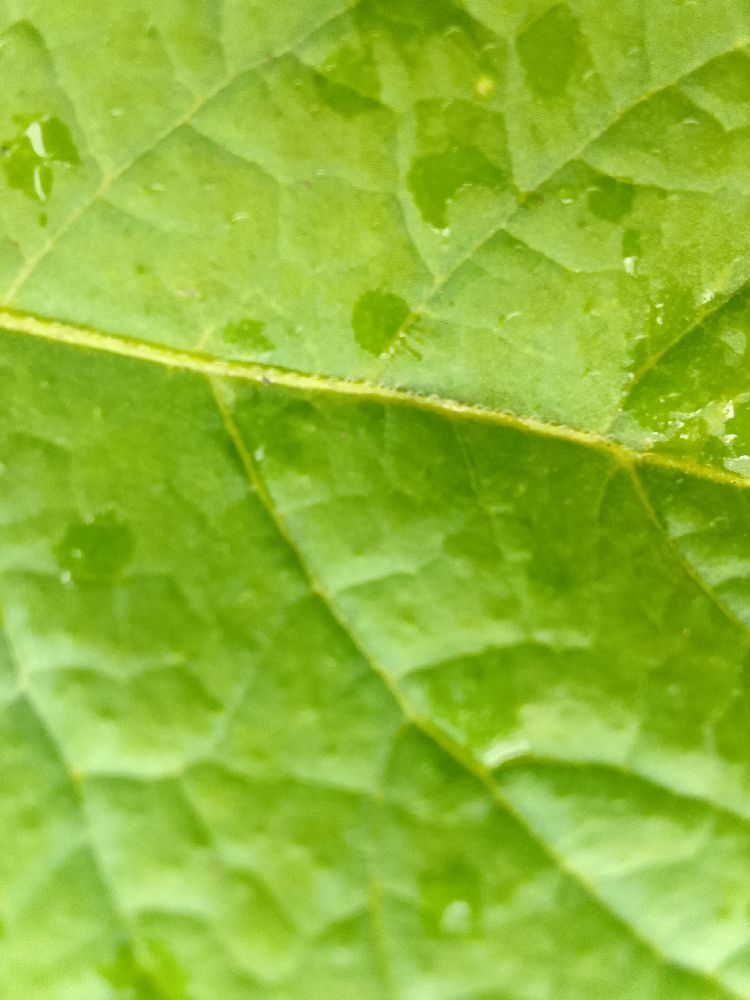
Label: Healthy